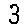
Label: 3